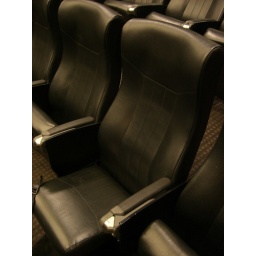
most comfortable lecture chair ever; comes with small desk in the armrest